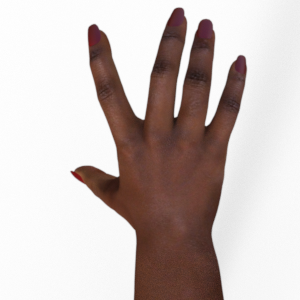
Label: paper